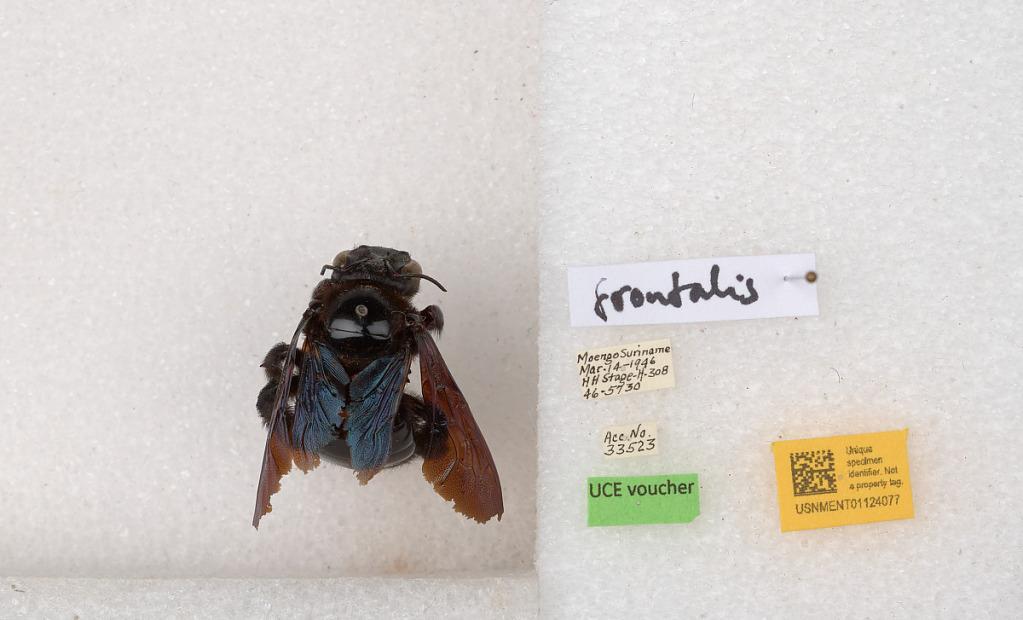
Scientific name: Xylocopa (Neoxylocopa) frontalis (Olivier)
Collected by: H. Stape
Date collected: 1946-3-14
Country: Suriname
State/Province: Marowijne
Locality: Moengo